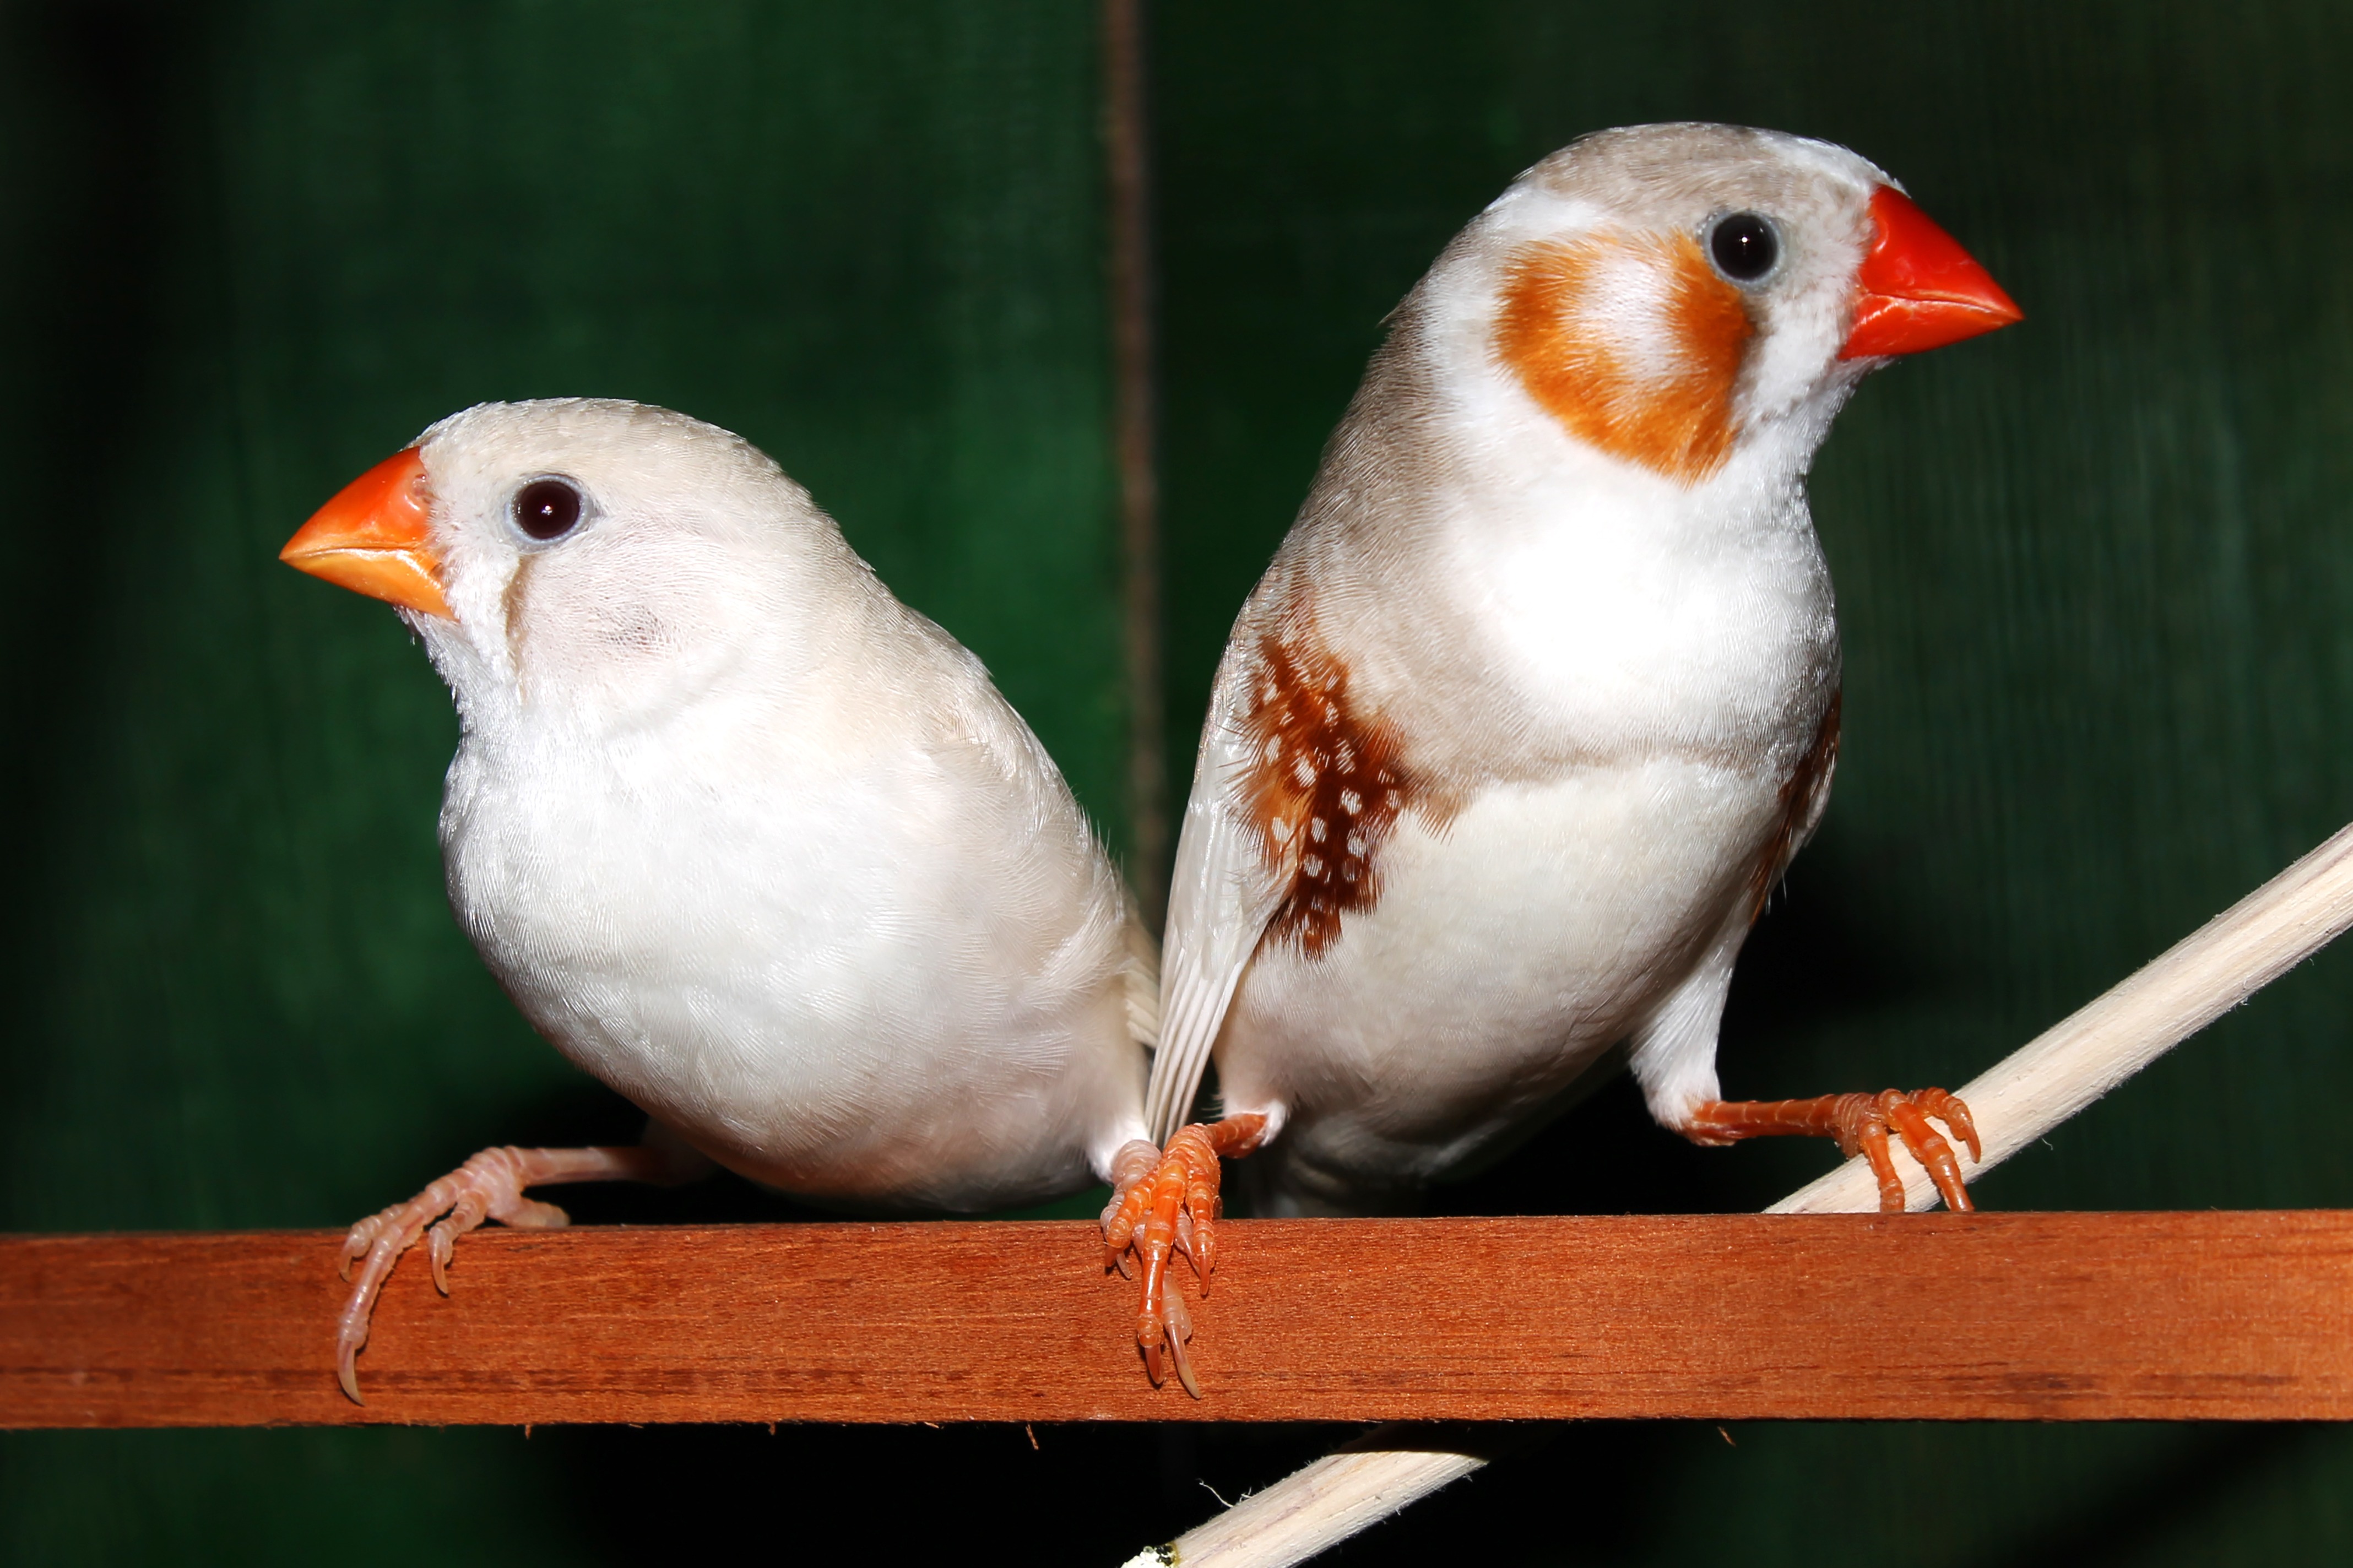
bird, white, male, female, beak, couple, avian, fauna, lovebird, birds, aves, vertebrate, finch, avifauna, old world flycatcher, perching bird, emberizidae, atlantic canary, zebra finches